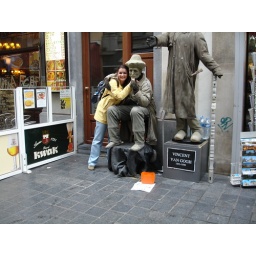
My newest crush, Vincent van Gogh standing in front of souvenir shops! :P